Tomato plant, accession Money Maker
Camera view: vertical (180 deg); turntable rotation: 330 degrees
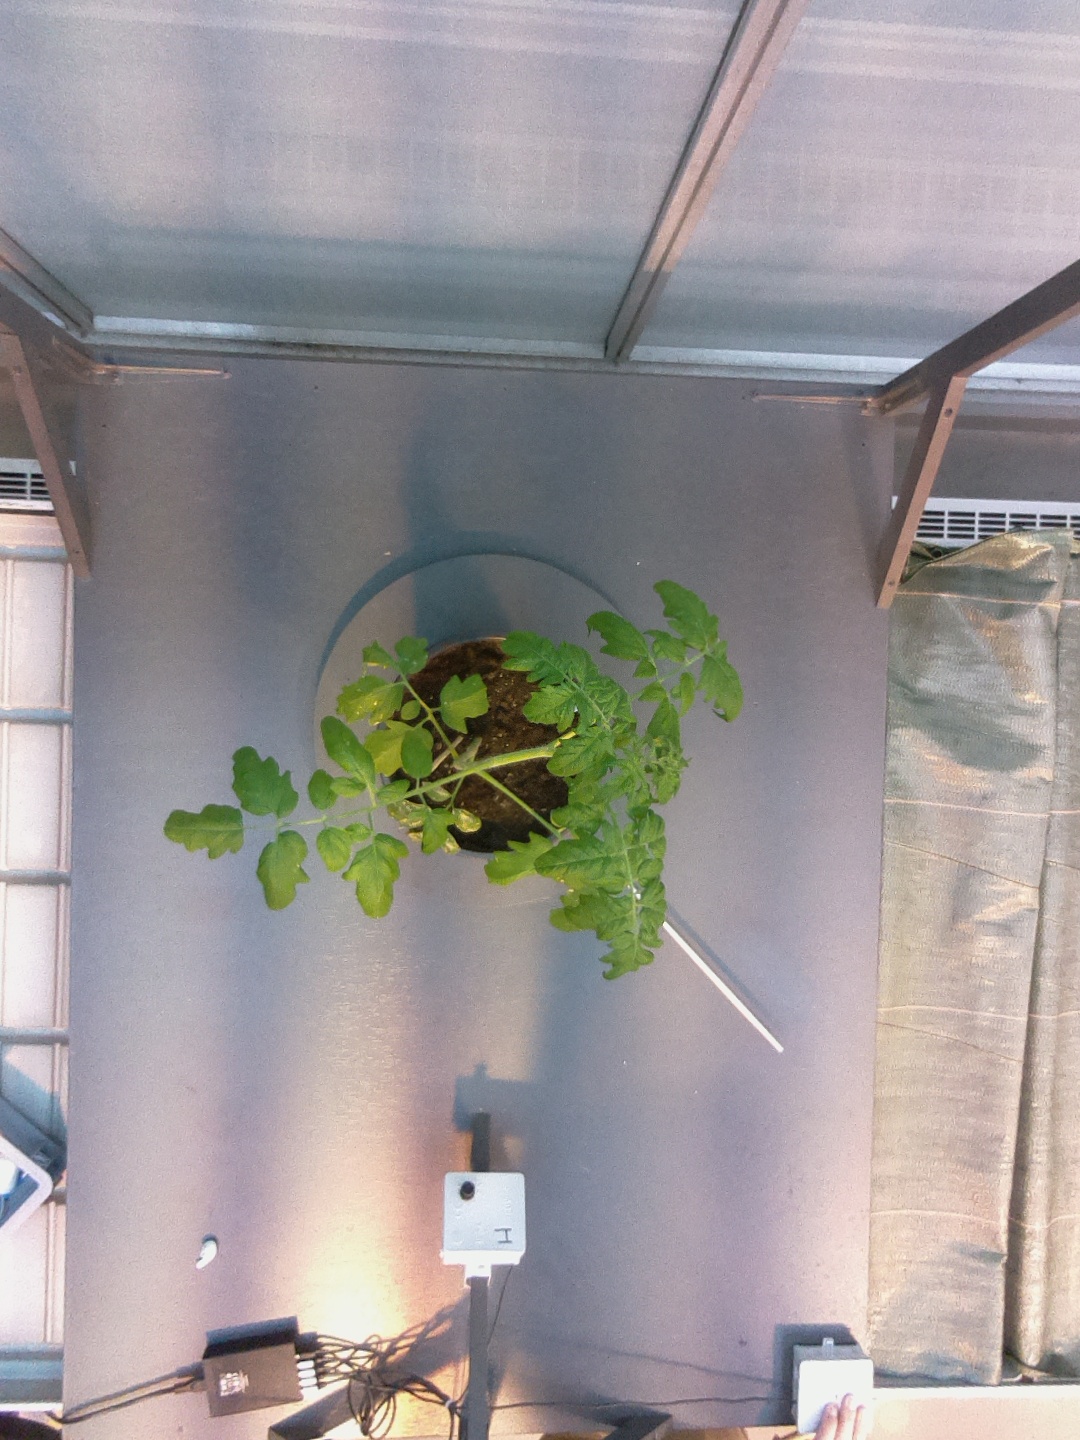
BBCH growth stage 14: 8 of true leaves visible